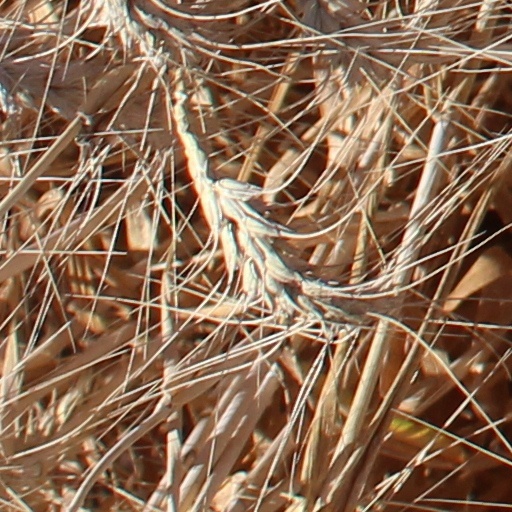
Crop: wheat